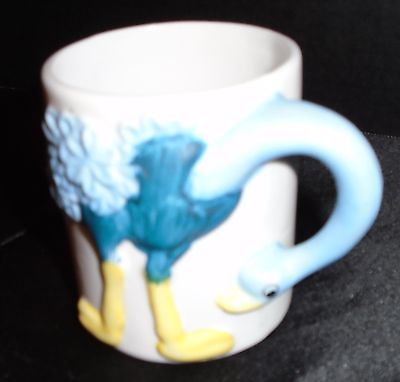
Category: mug